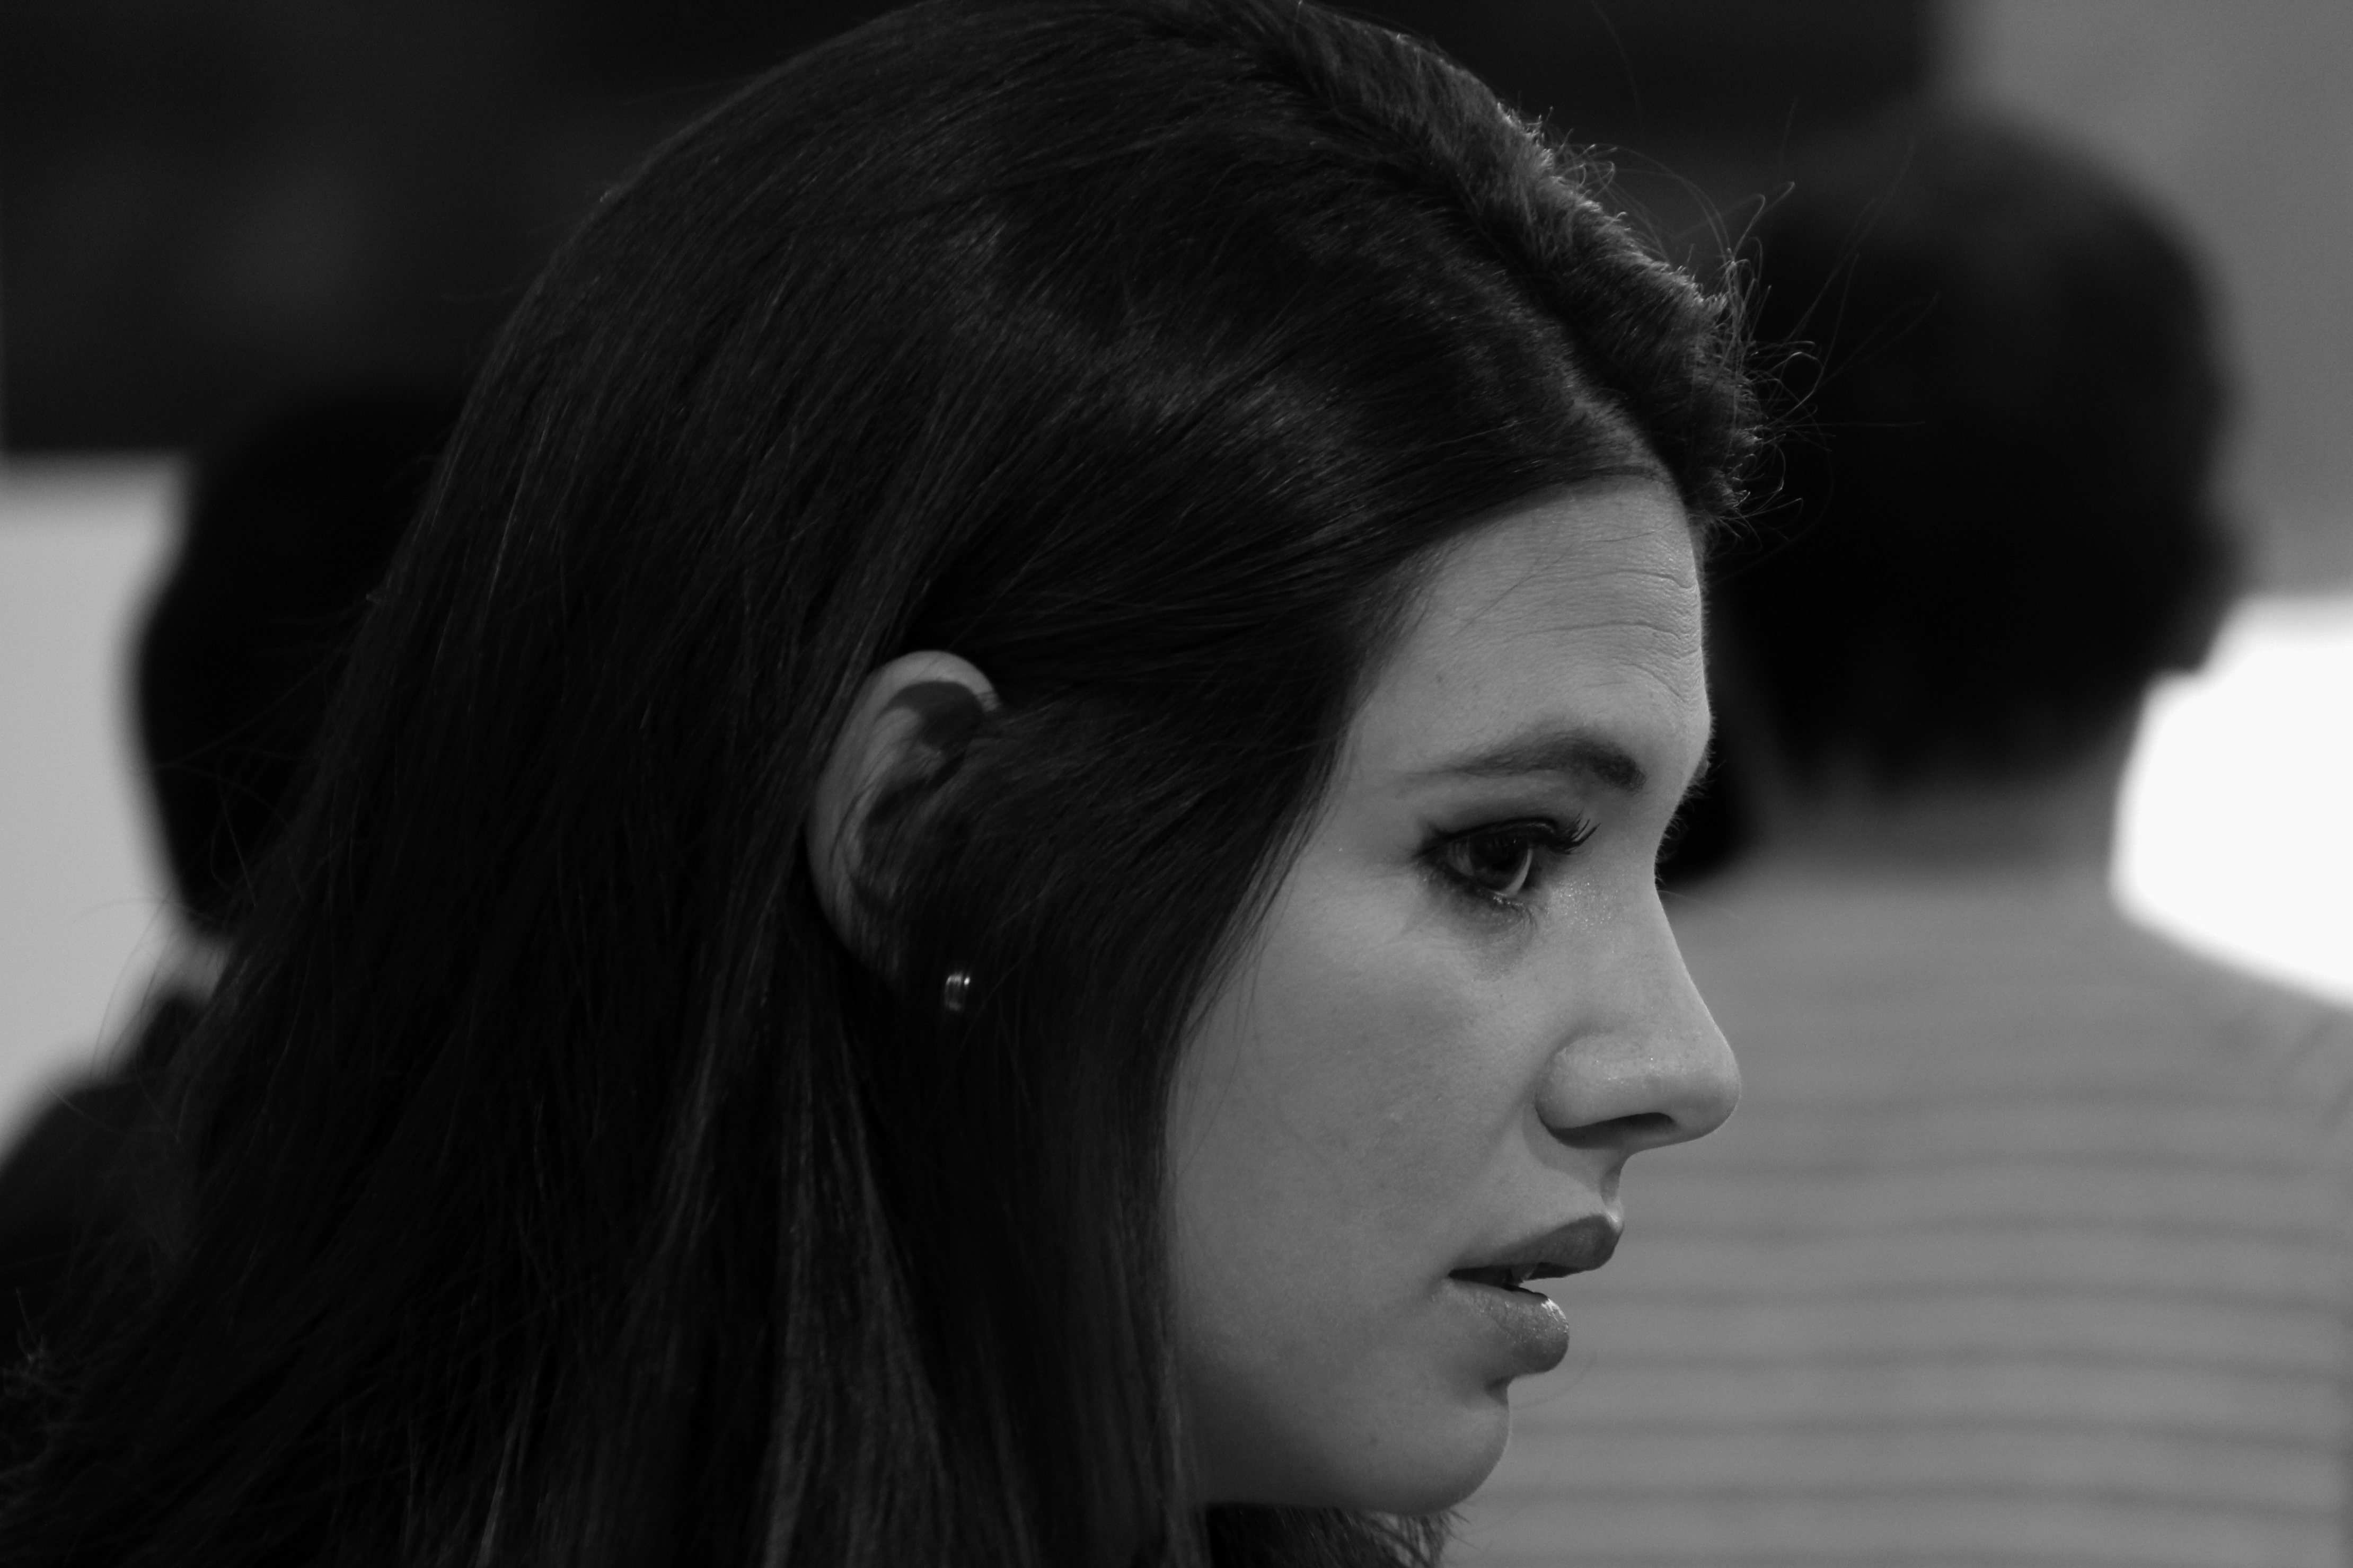
person, black and white, girl, woman, hair, white, photography, portrait, model, fashion, black, monochrome, lady, facial expression, hairstyle, long hair, black hair, face, nose, eye, head, beauty, argentina, organ, emotion, buenosaires, ar, photo shoot, brown hair, monochrome photography, portrait photography